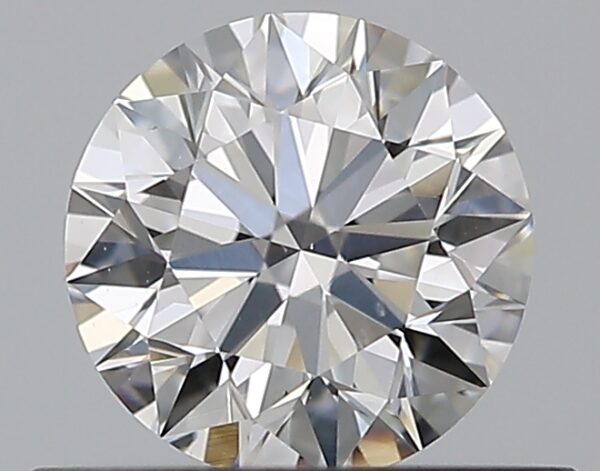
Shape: round
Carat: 0.5
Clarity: VS2
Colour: E
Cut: EX
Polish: EX
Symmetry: EX
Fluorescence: N
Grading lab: GIA
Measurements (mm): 5.05 x 5.08 x 3.15